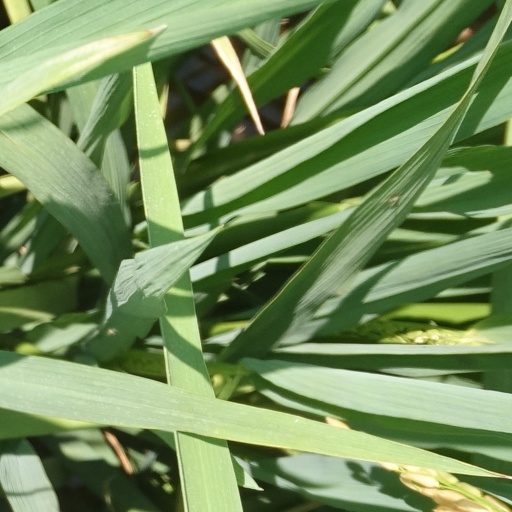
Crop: rice